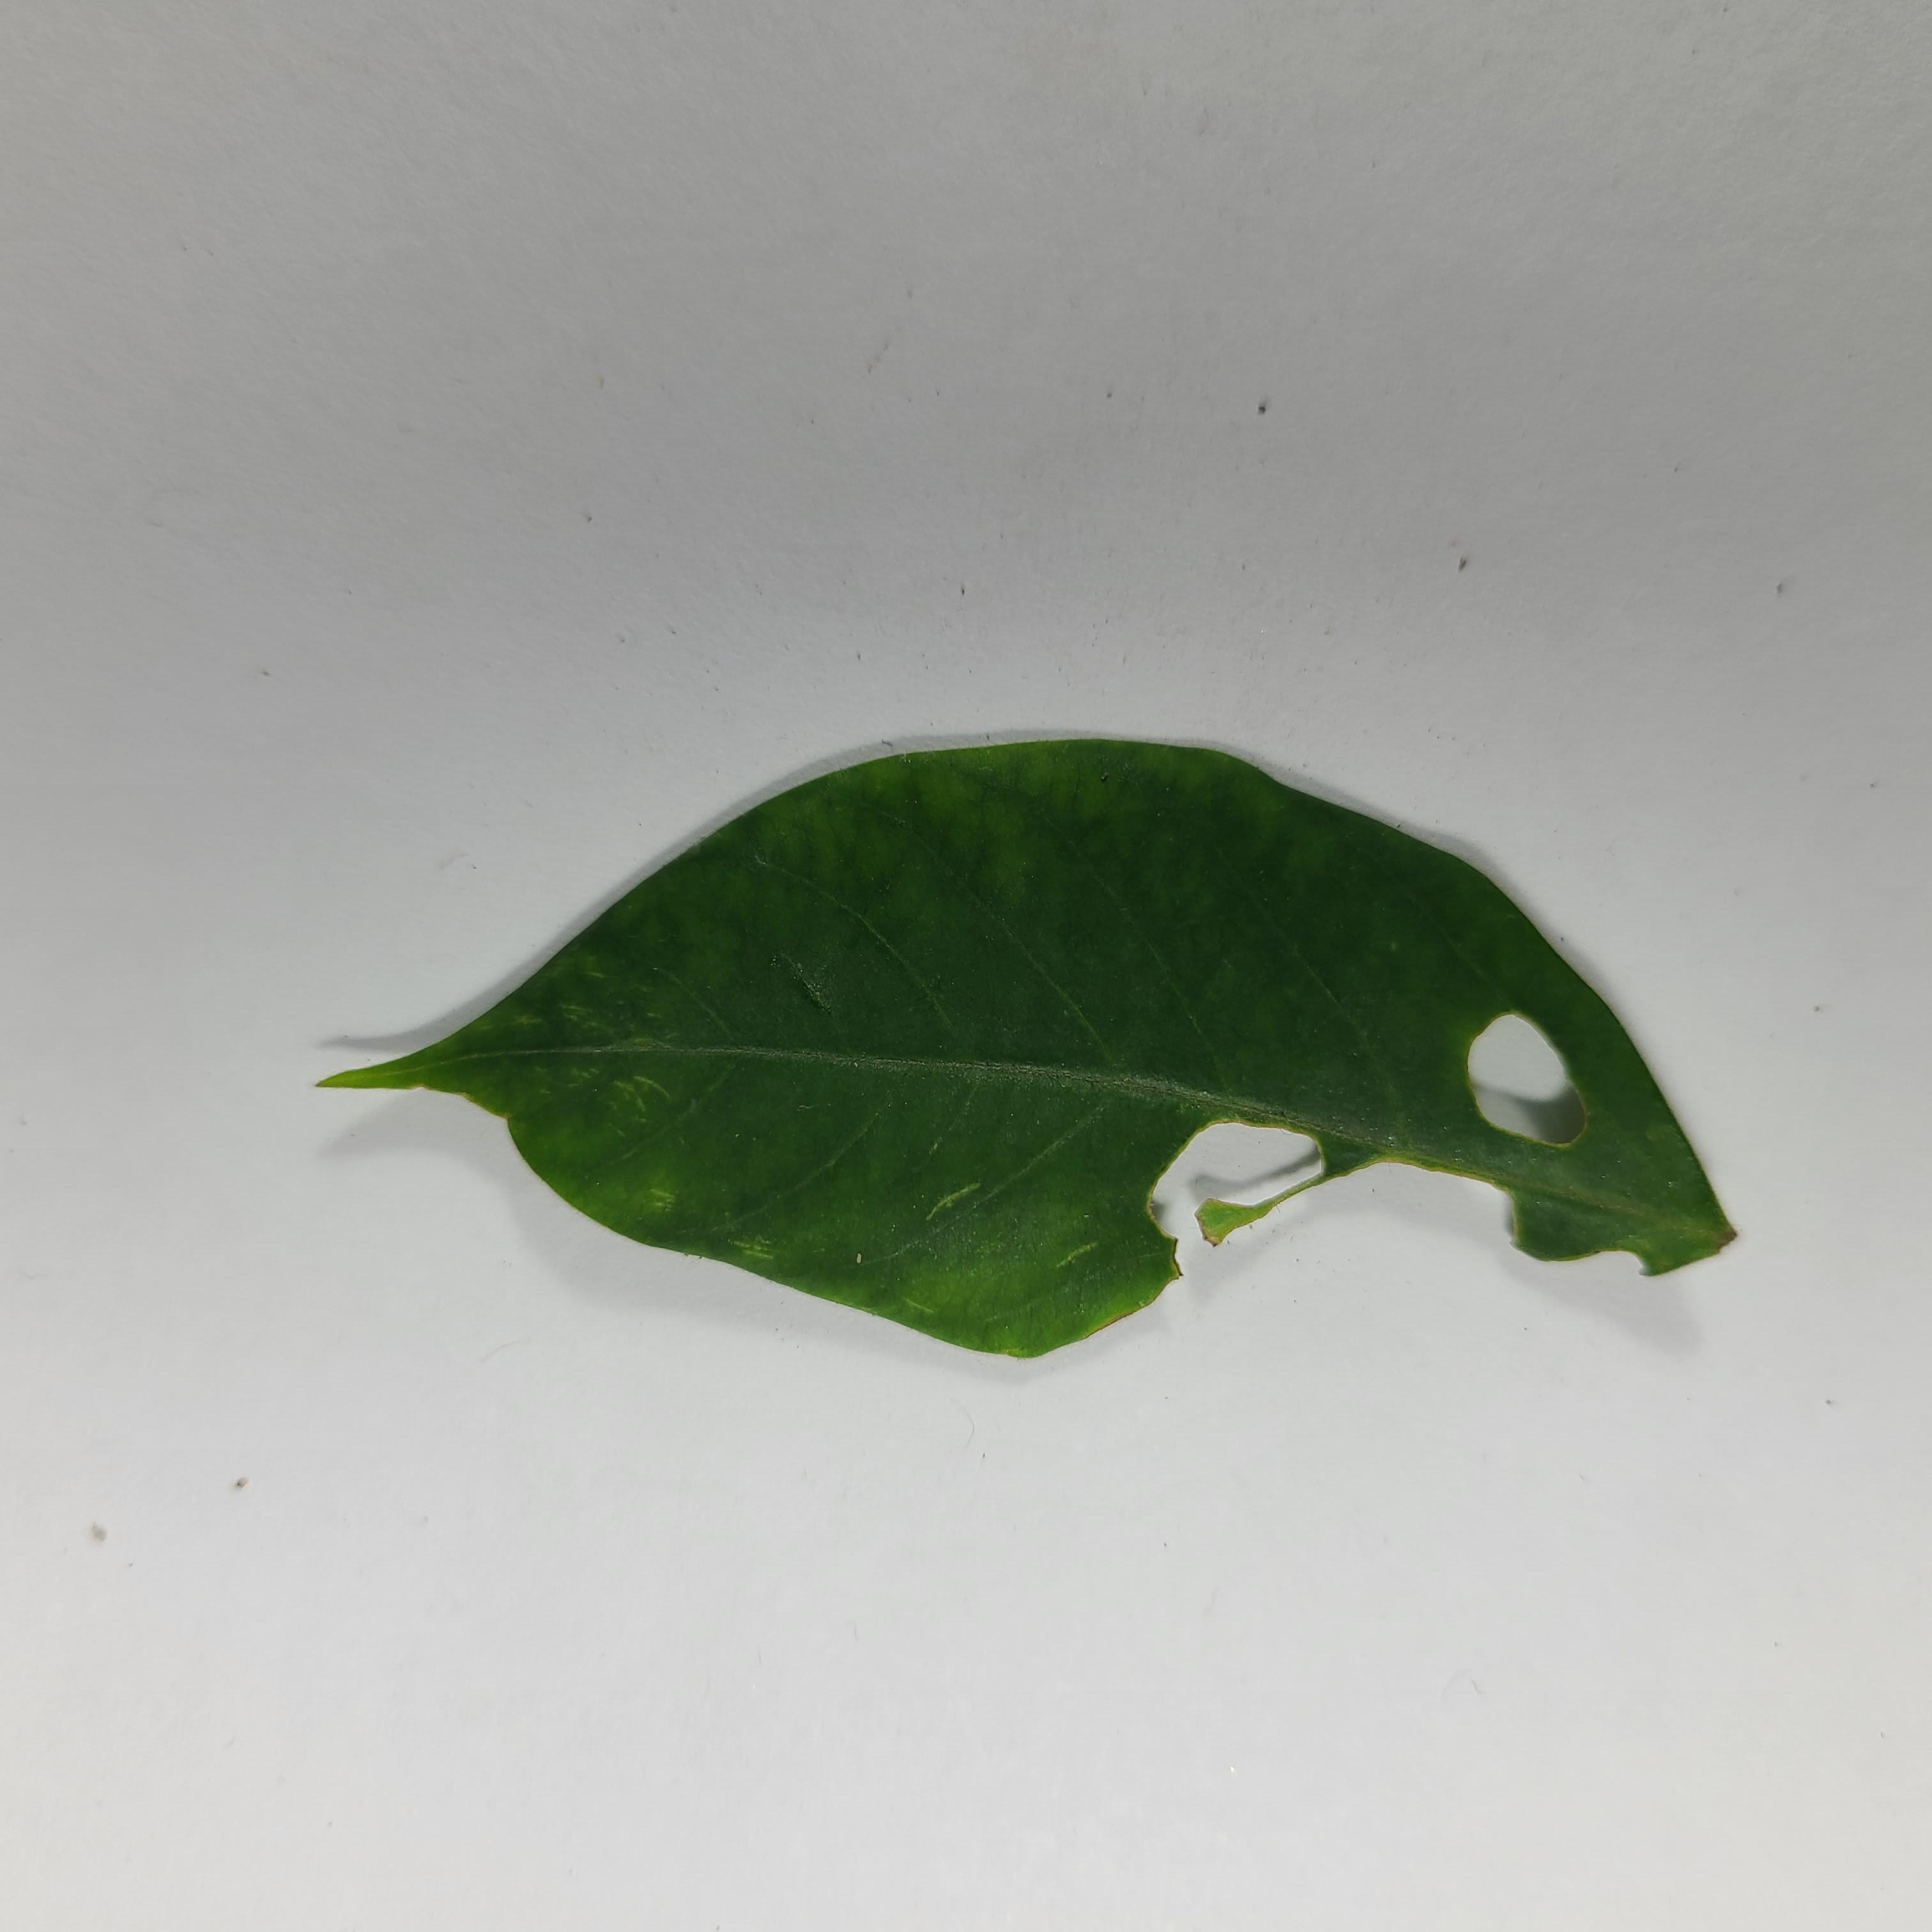
Label: Insect Hole leaves